Alūksne

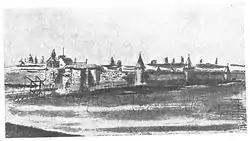
Alūksne Castle in 1661

The region around Lake Alūksne was originally settled by Finnic-speaking tribes, and from the 8th-12th centuries by Latgalians. The date of settlement at the current location of the town, then known as "Olysta", "Alyst", and "Volyst", is given in the chronicles of Pskov as 1284. The later name "Alūksne" comes from the Latgalian word "olūksna", meaning a spring in the forest.